Inpainting

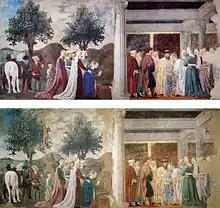
Piero della Francesca – Scene after and before restoration. ("The Queen of Sheba in") "Adoration of the" ("Holy") "Wood".

Inpainting is rooted in the conservation and restoration of paintings. Inpainting can aim to make a visual improvement to the artwork as a whole by repairing missing or damaged parts using methods and materials equivalent to the original artist's work.